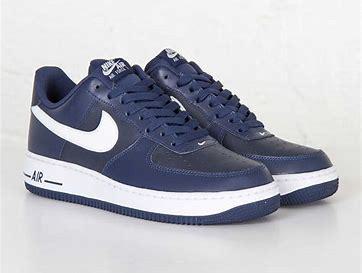
Brand: Nike
Model: Force 1